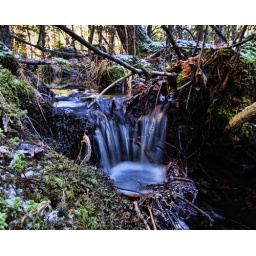
walking that woods around my house I came upon this.